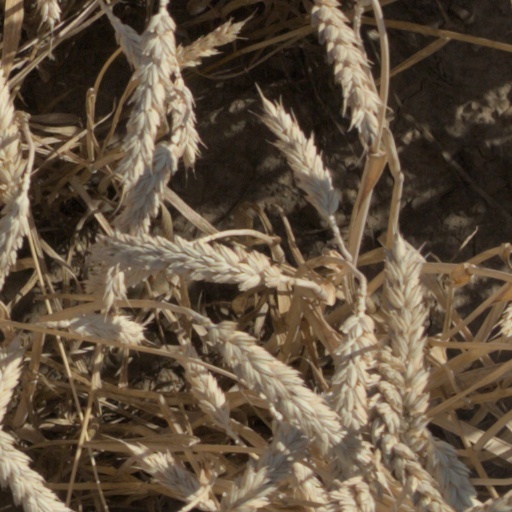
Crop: wheat